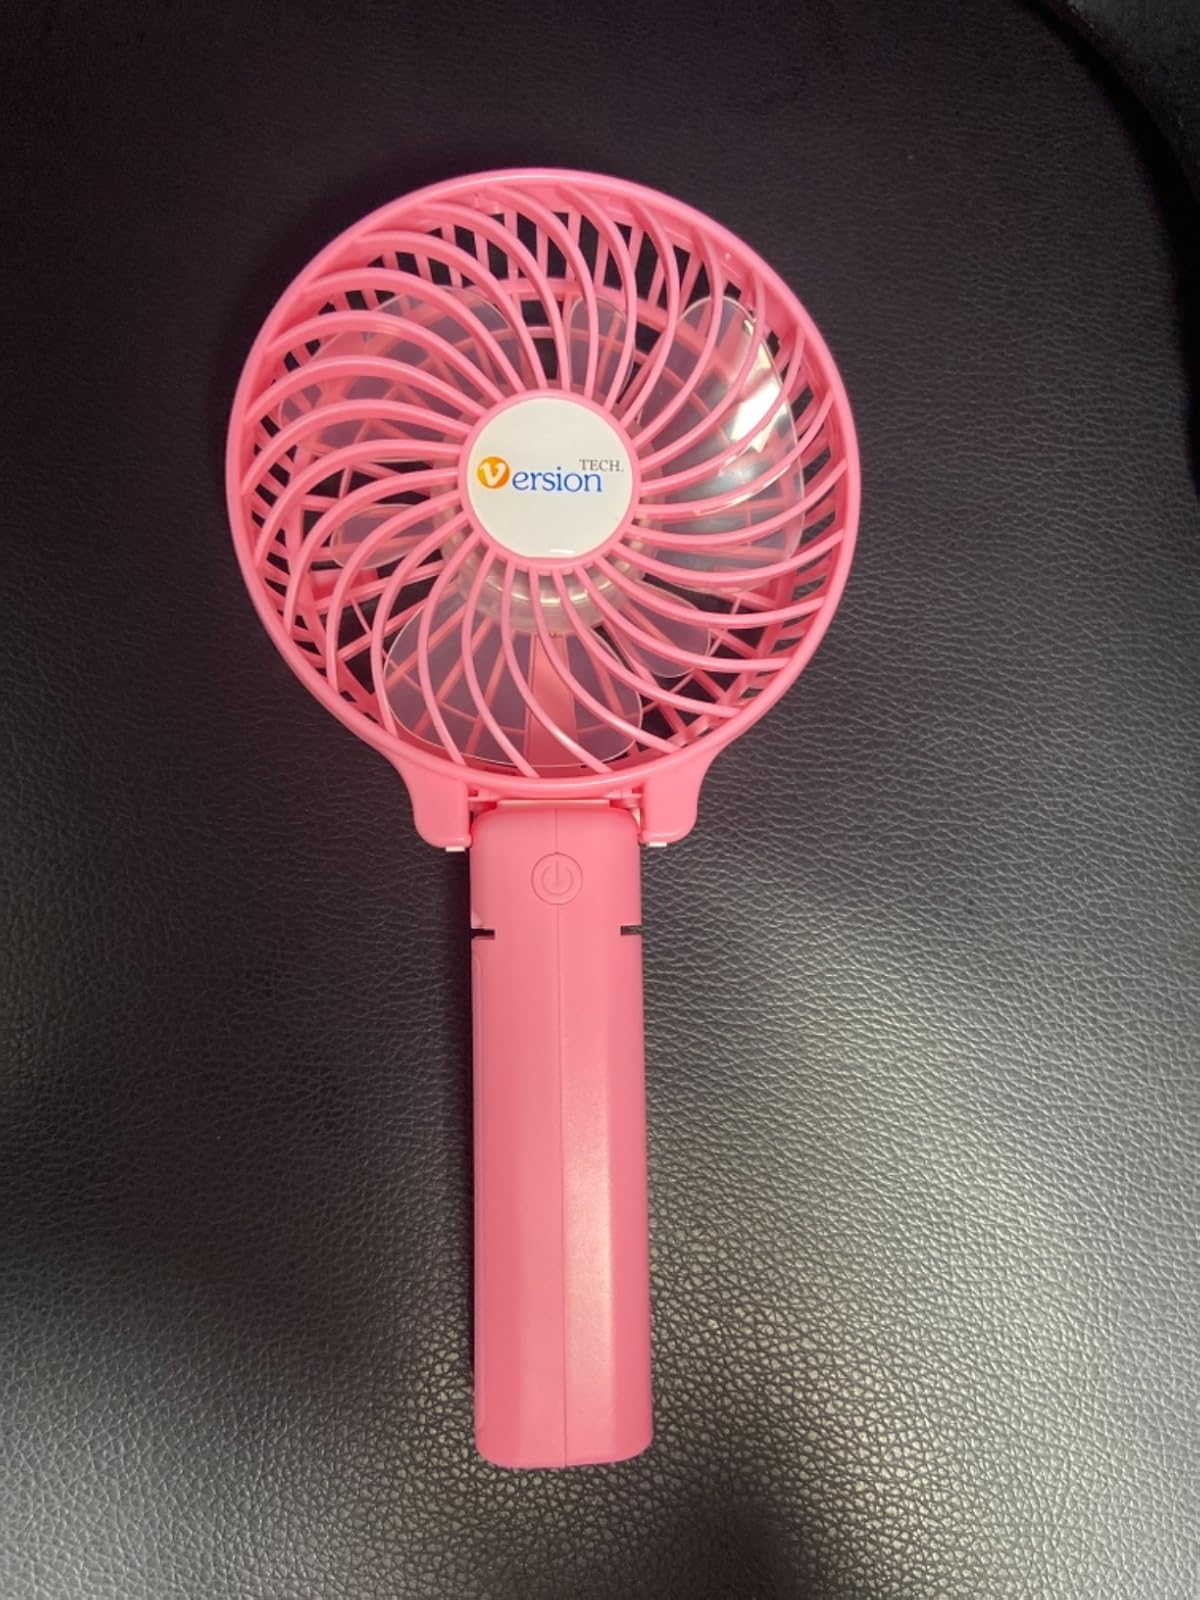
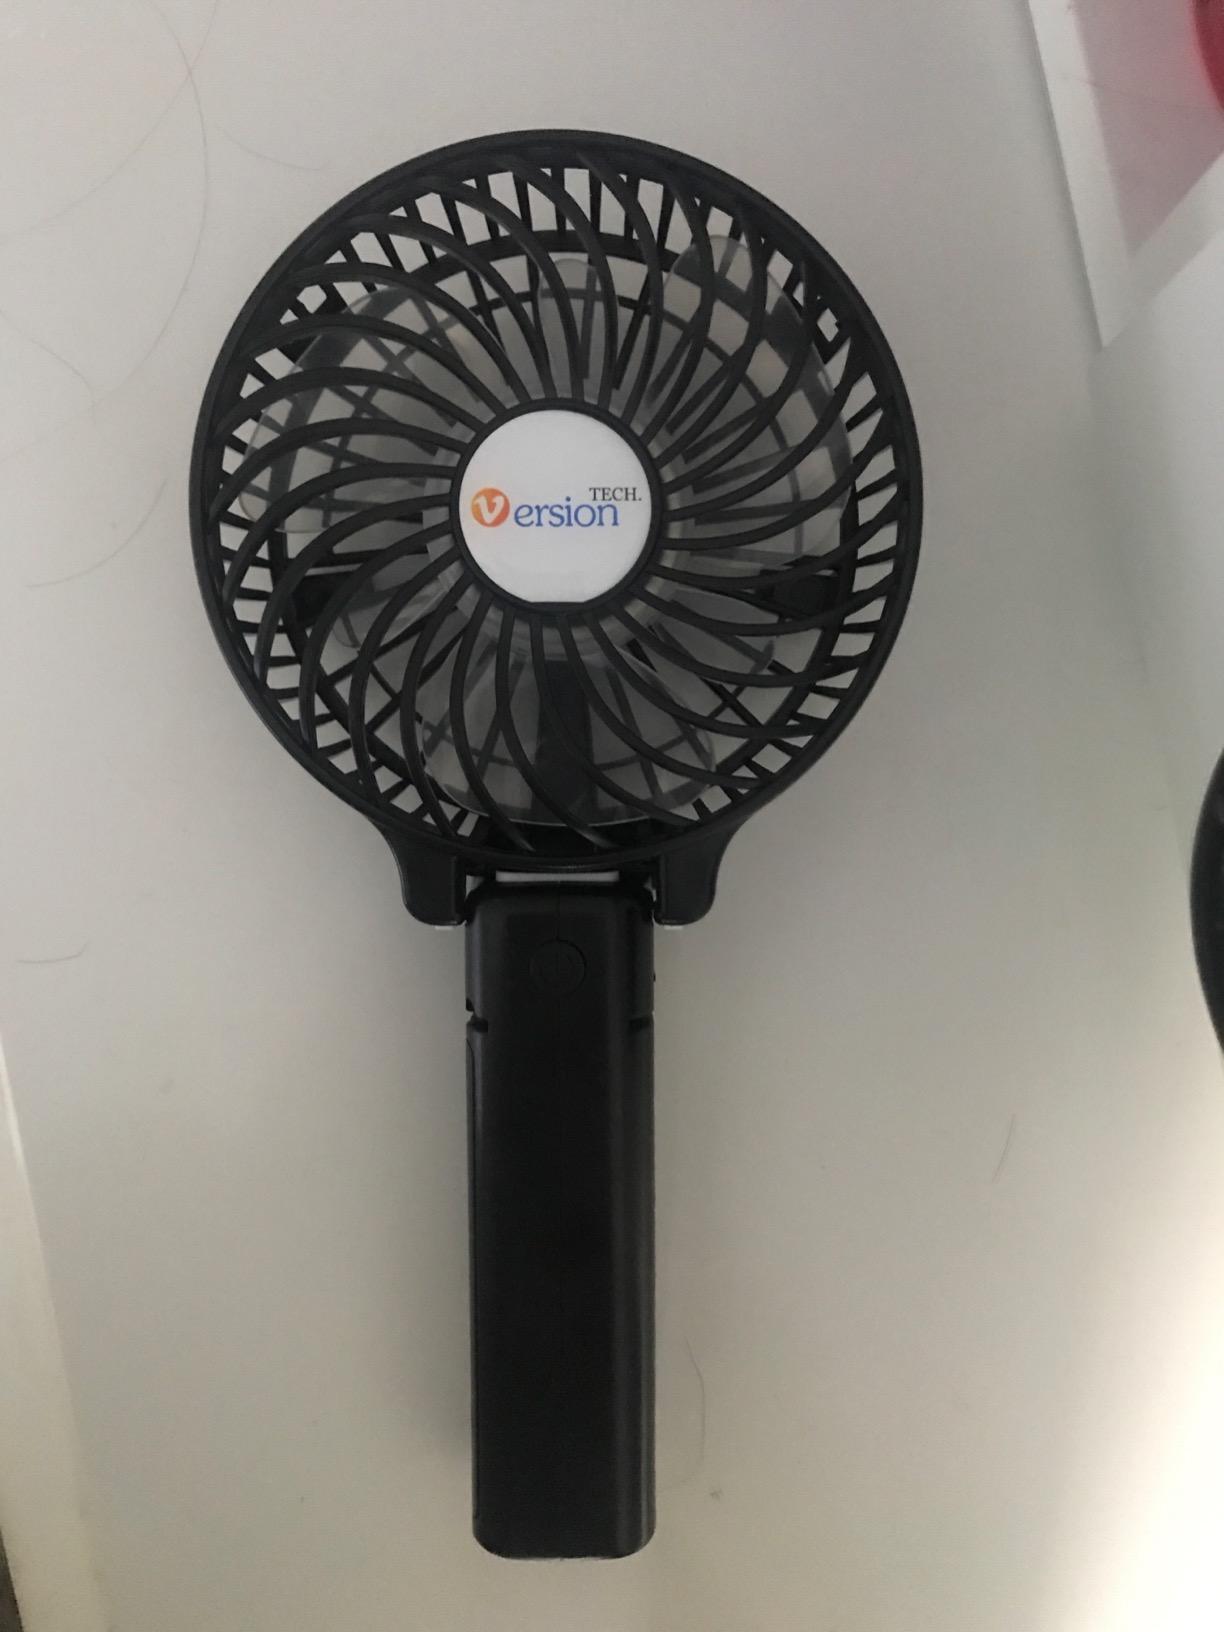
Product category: fan
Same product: no